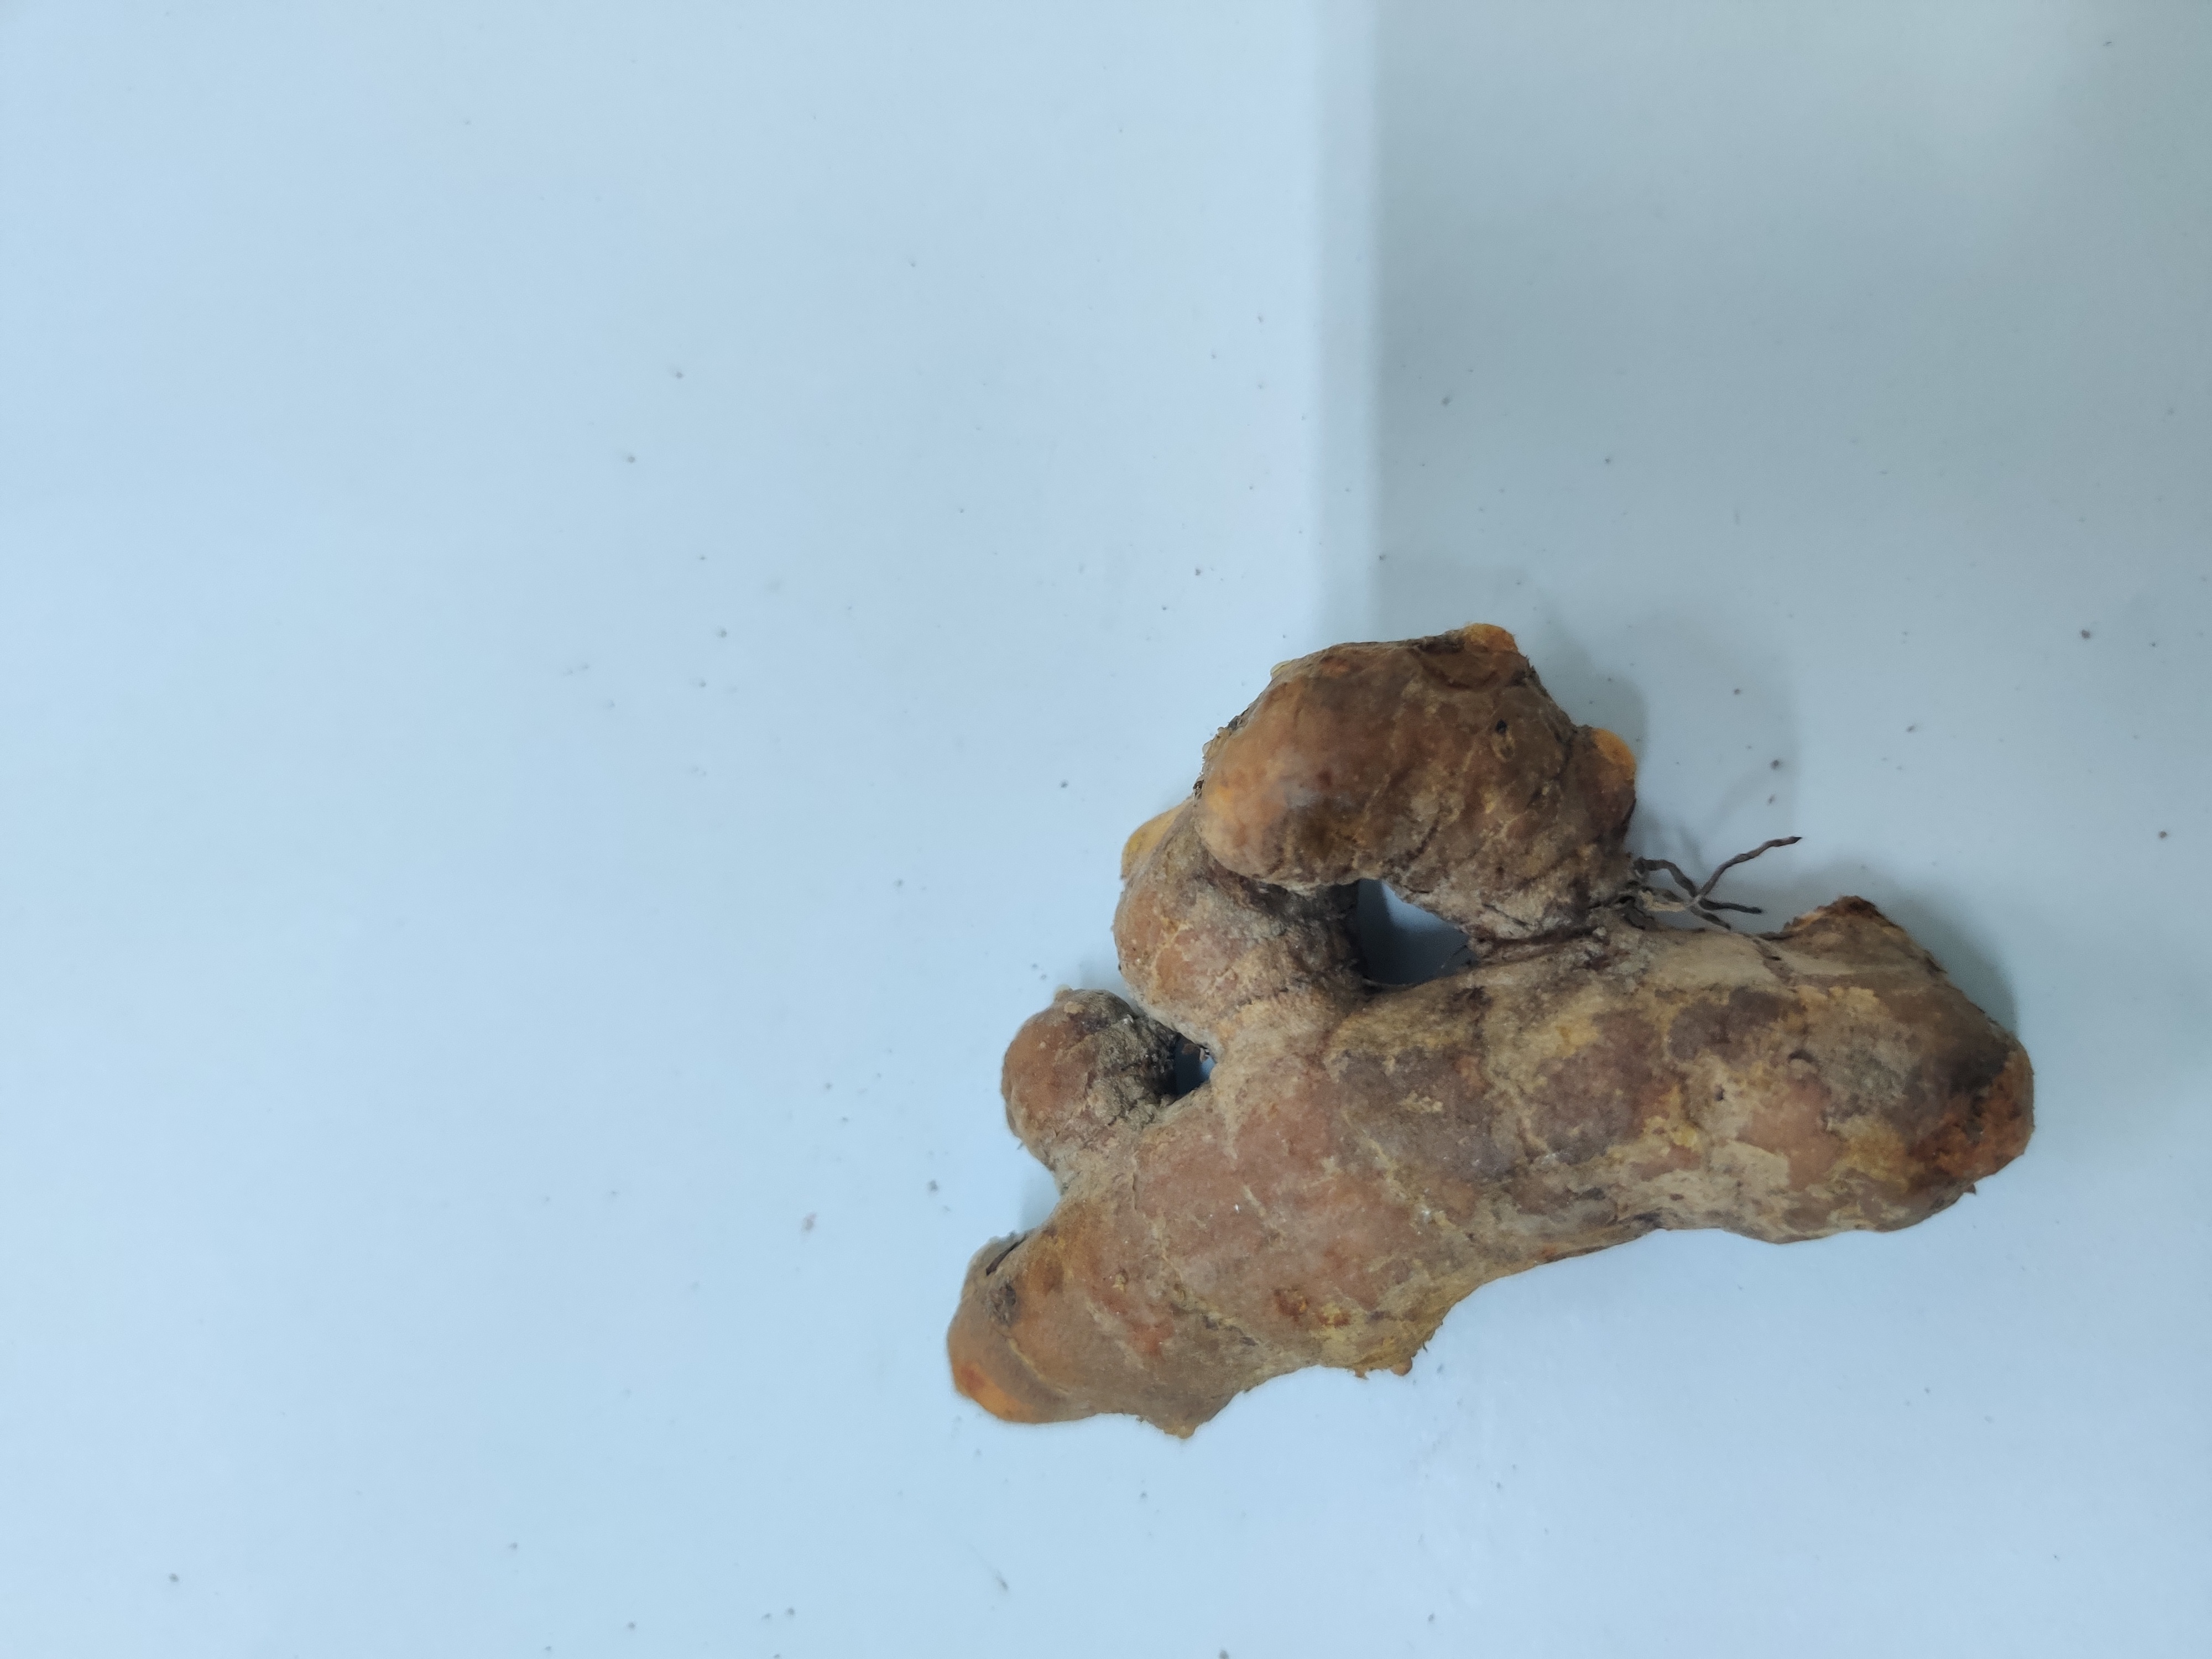
Crop: Turmeric
Condition: Severely Damaged